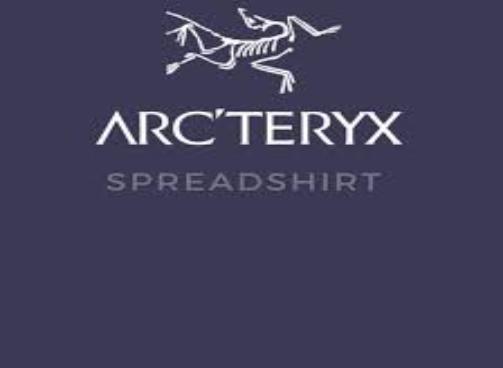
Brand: Arc'teryx
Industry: Clothes